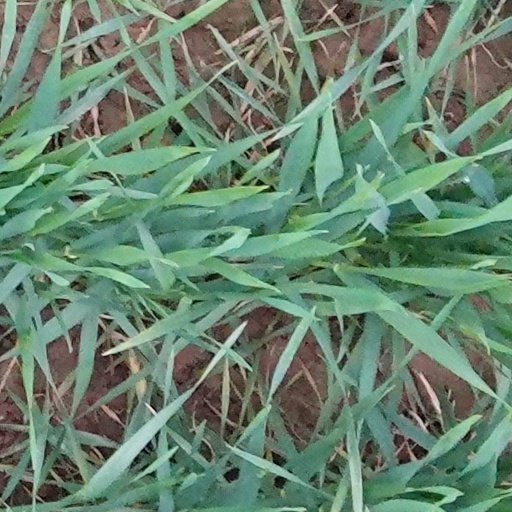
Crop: wheat